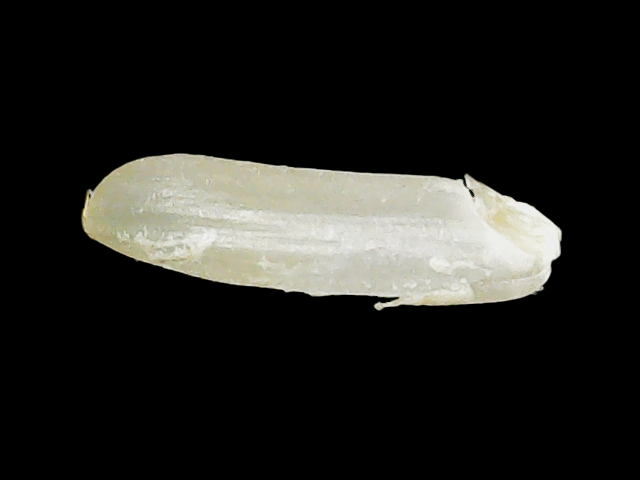
Rice variety: Binadhan14